Howard, Queensland

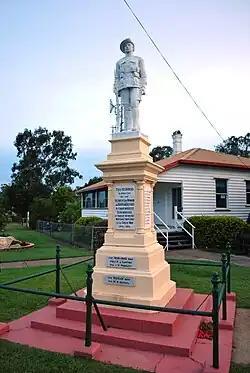
Howard War Memorial

The Howard War Memorial was unveiled by Colin Rankin on 17 December 1921. Unusually for an Australian war memorial, the statue was made in Italy and depicts a soldier in Italian uniform.